Perinthalmanna

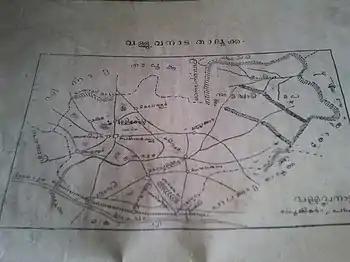

Perinthalmanna(peru-major ,thallu-fight or marshal arts manna-area centre) and the neighbouring town of Angadipuram served as the capital of the Valluvanad Swaroopam dynasty. Valluvanad was ruled by a Samanthan Nair clan known as Vellodis, similar to the Eradis of neighbouring Eranad and the Nedungadis of Nedunganad. The rulers of Valluvanad were known by the title "Valluvakonathiri" or "Vellattiri".